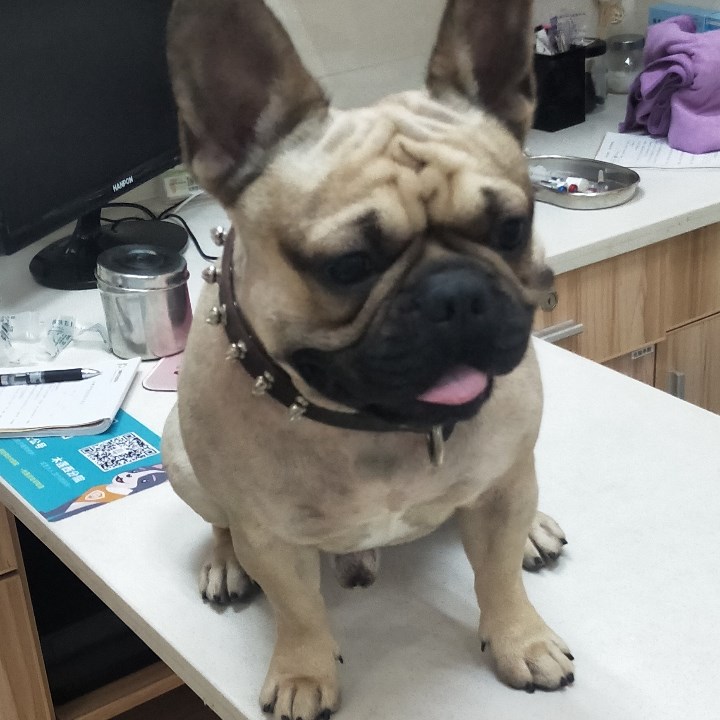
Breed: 1121-n000002-French_bulldog